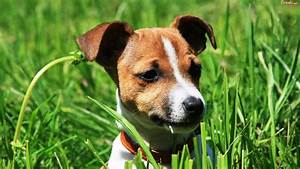
Label: dog